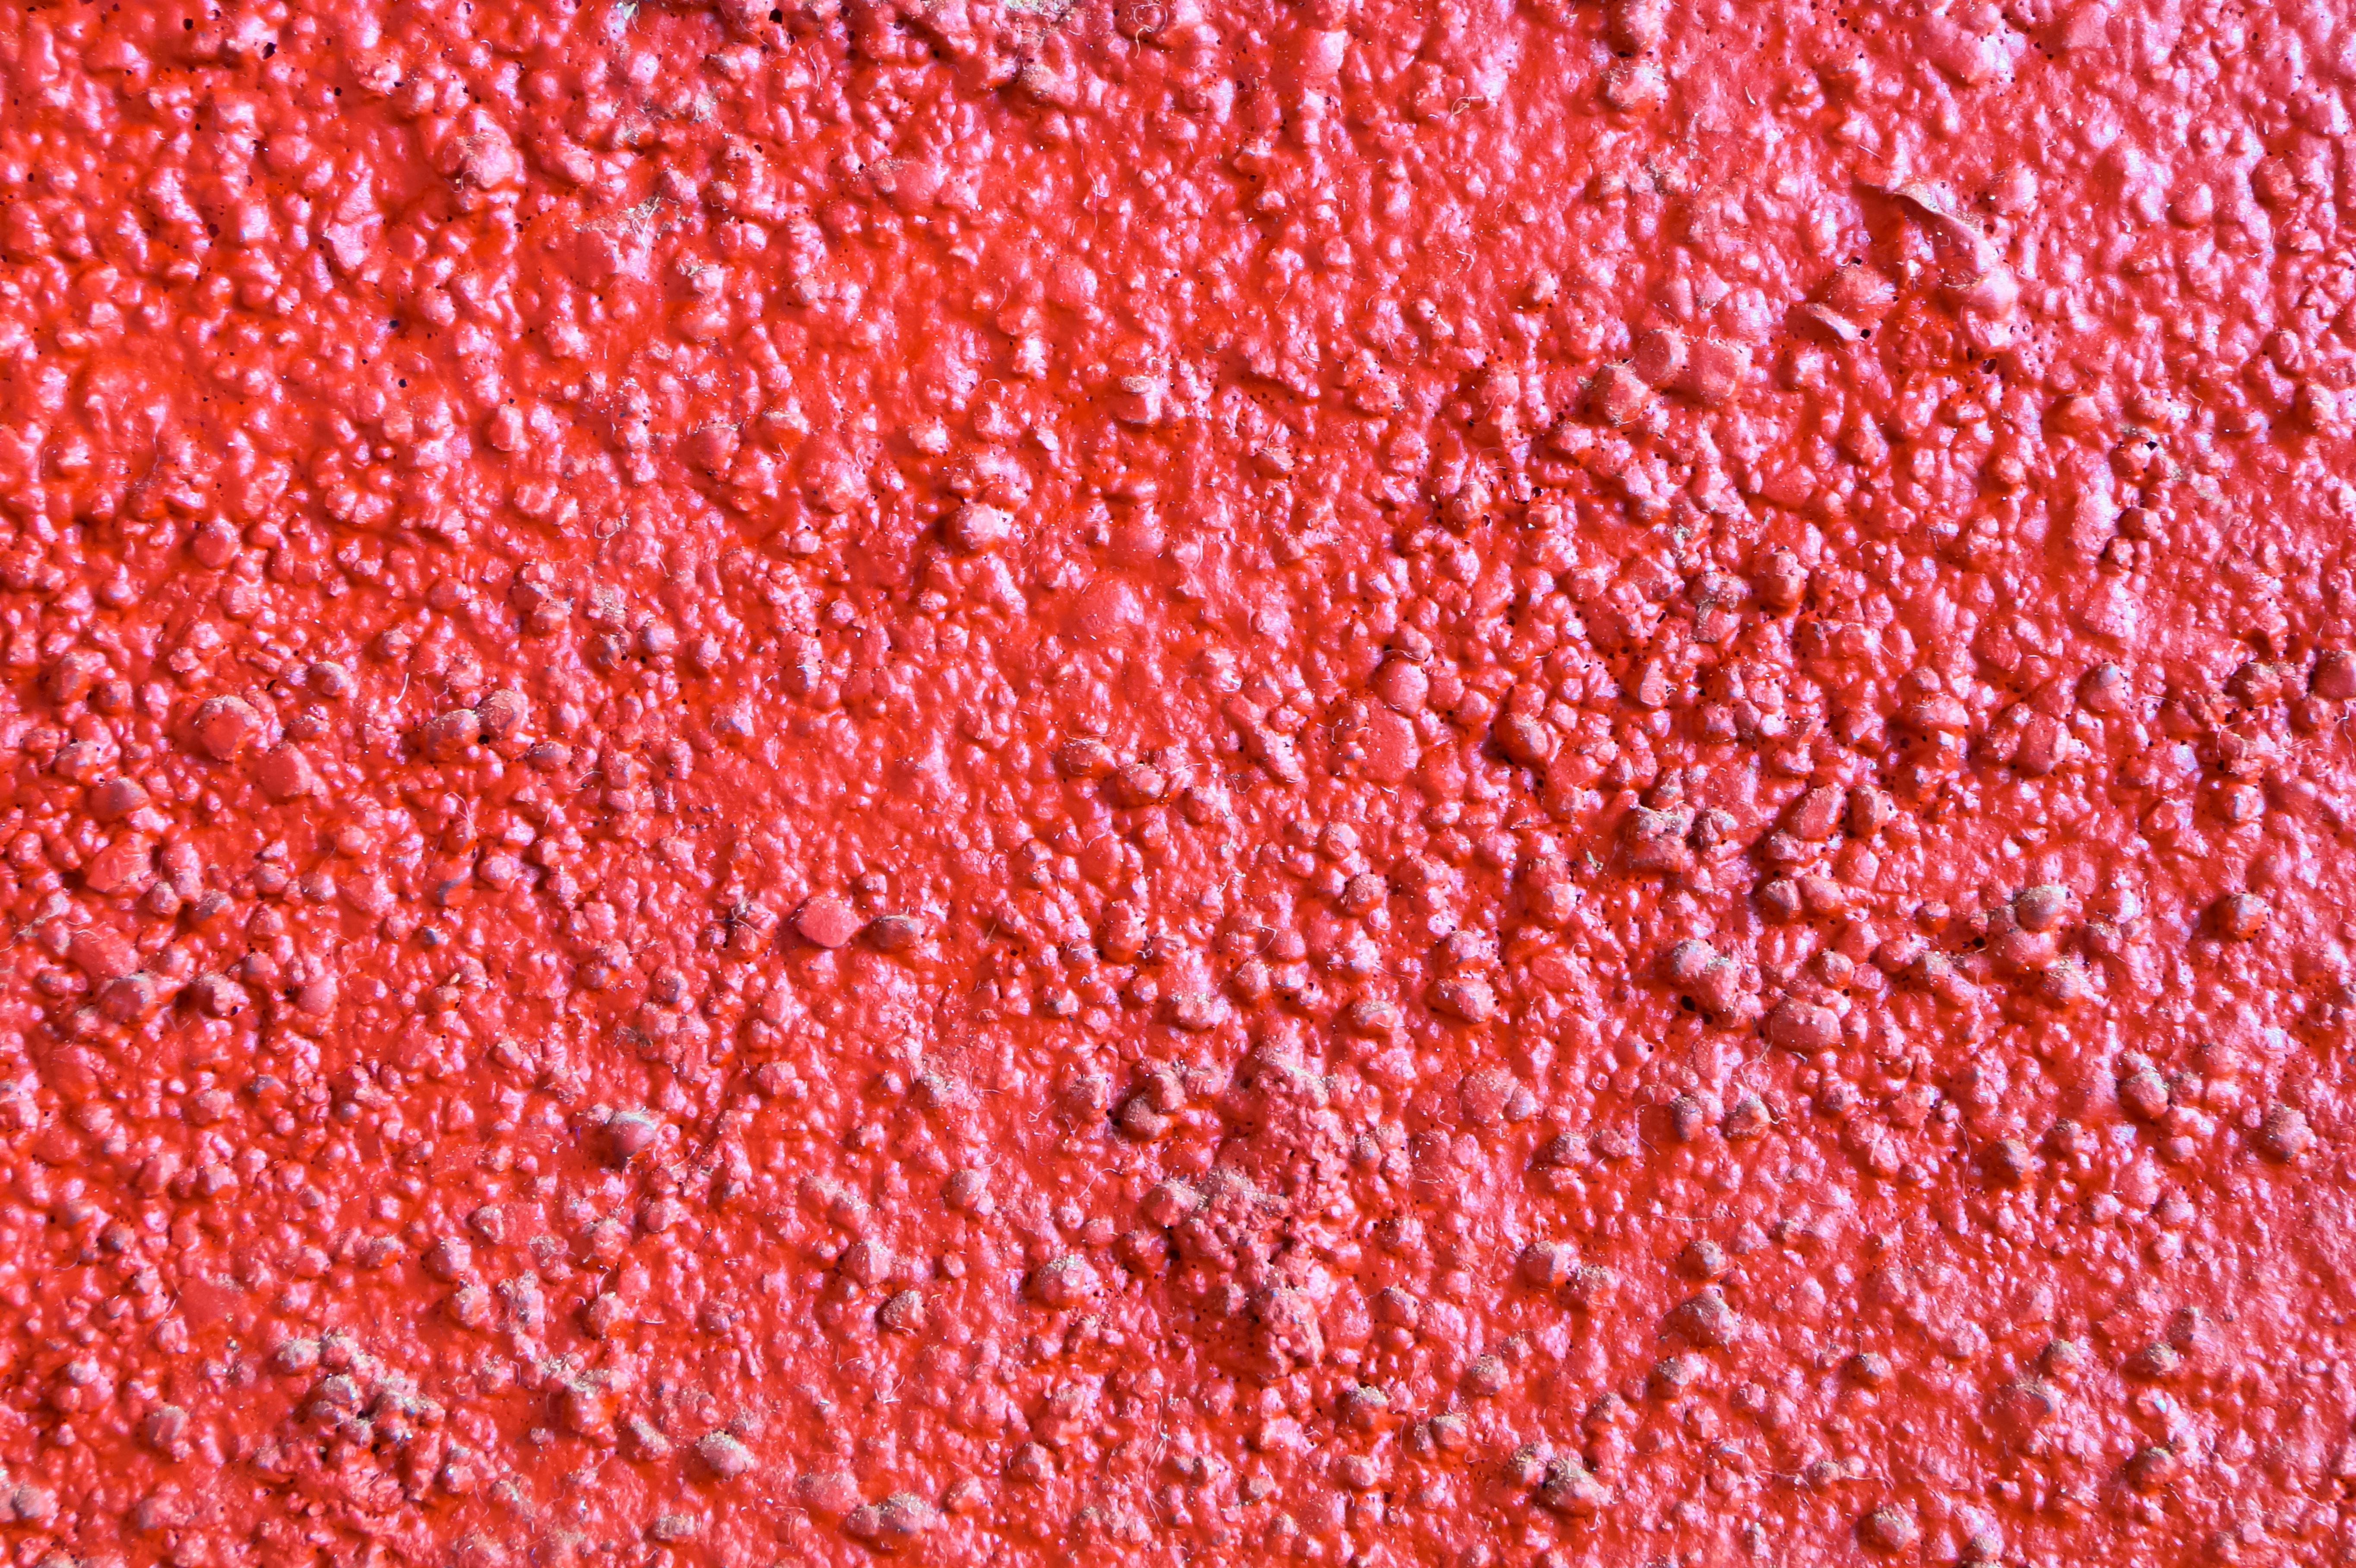
creative, texture, petal, wall, red, produce, color, artistic, lip, carpet, flooring, game texture